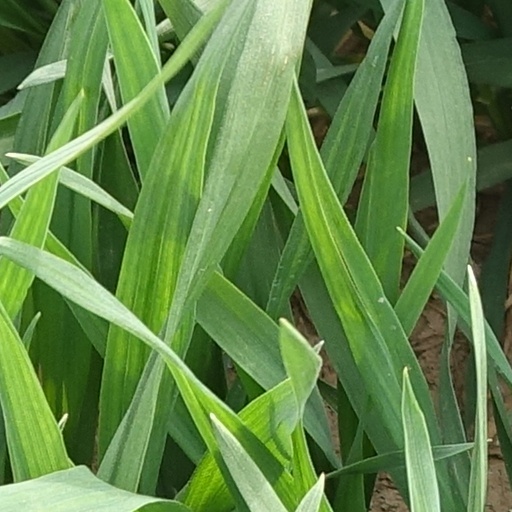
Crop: wheat